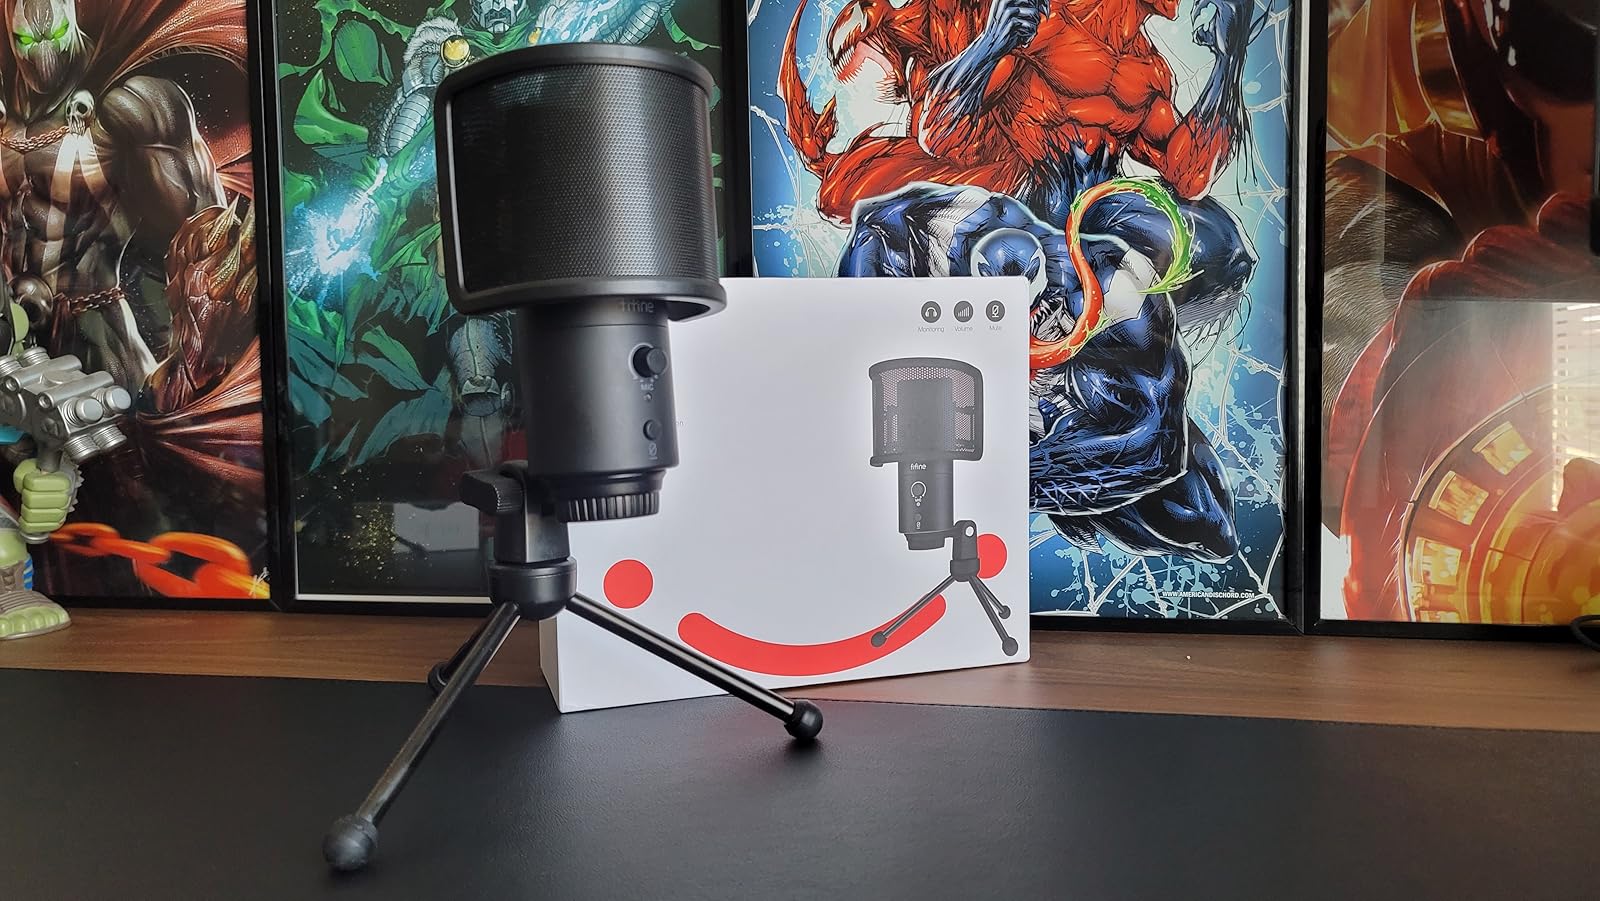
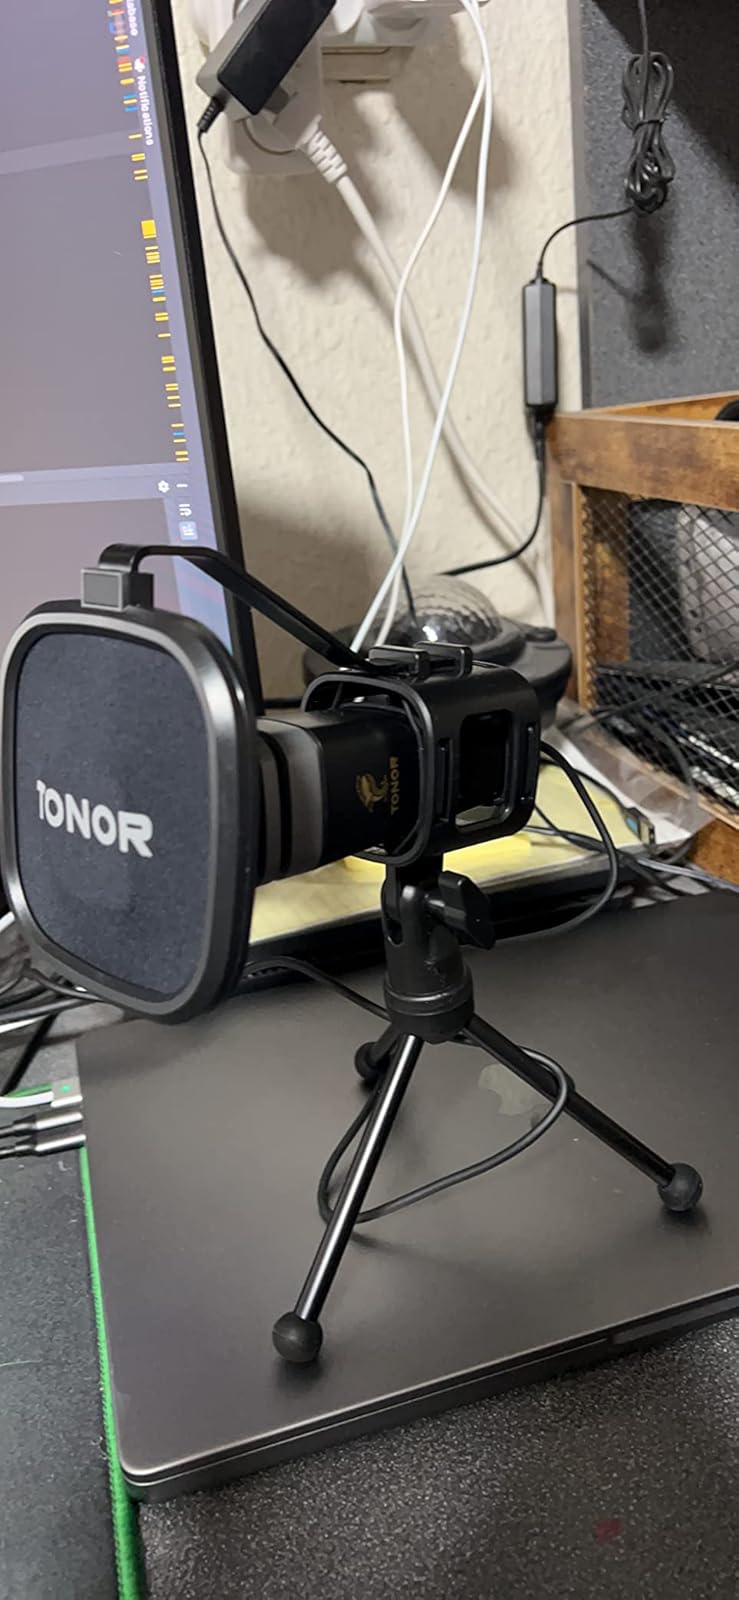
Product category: microphone
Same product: no